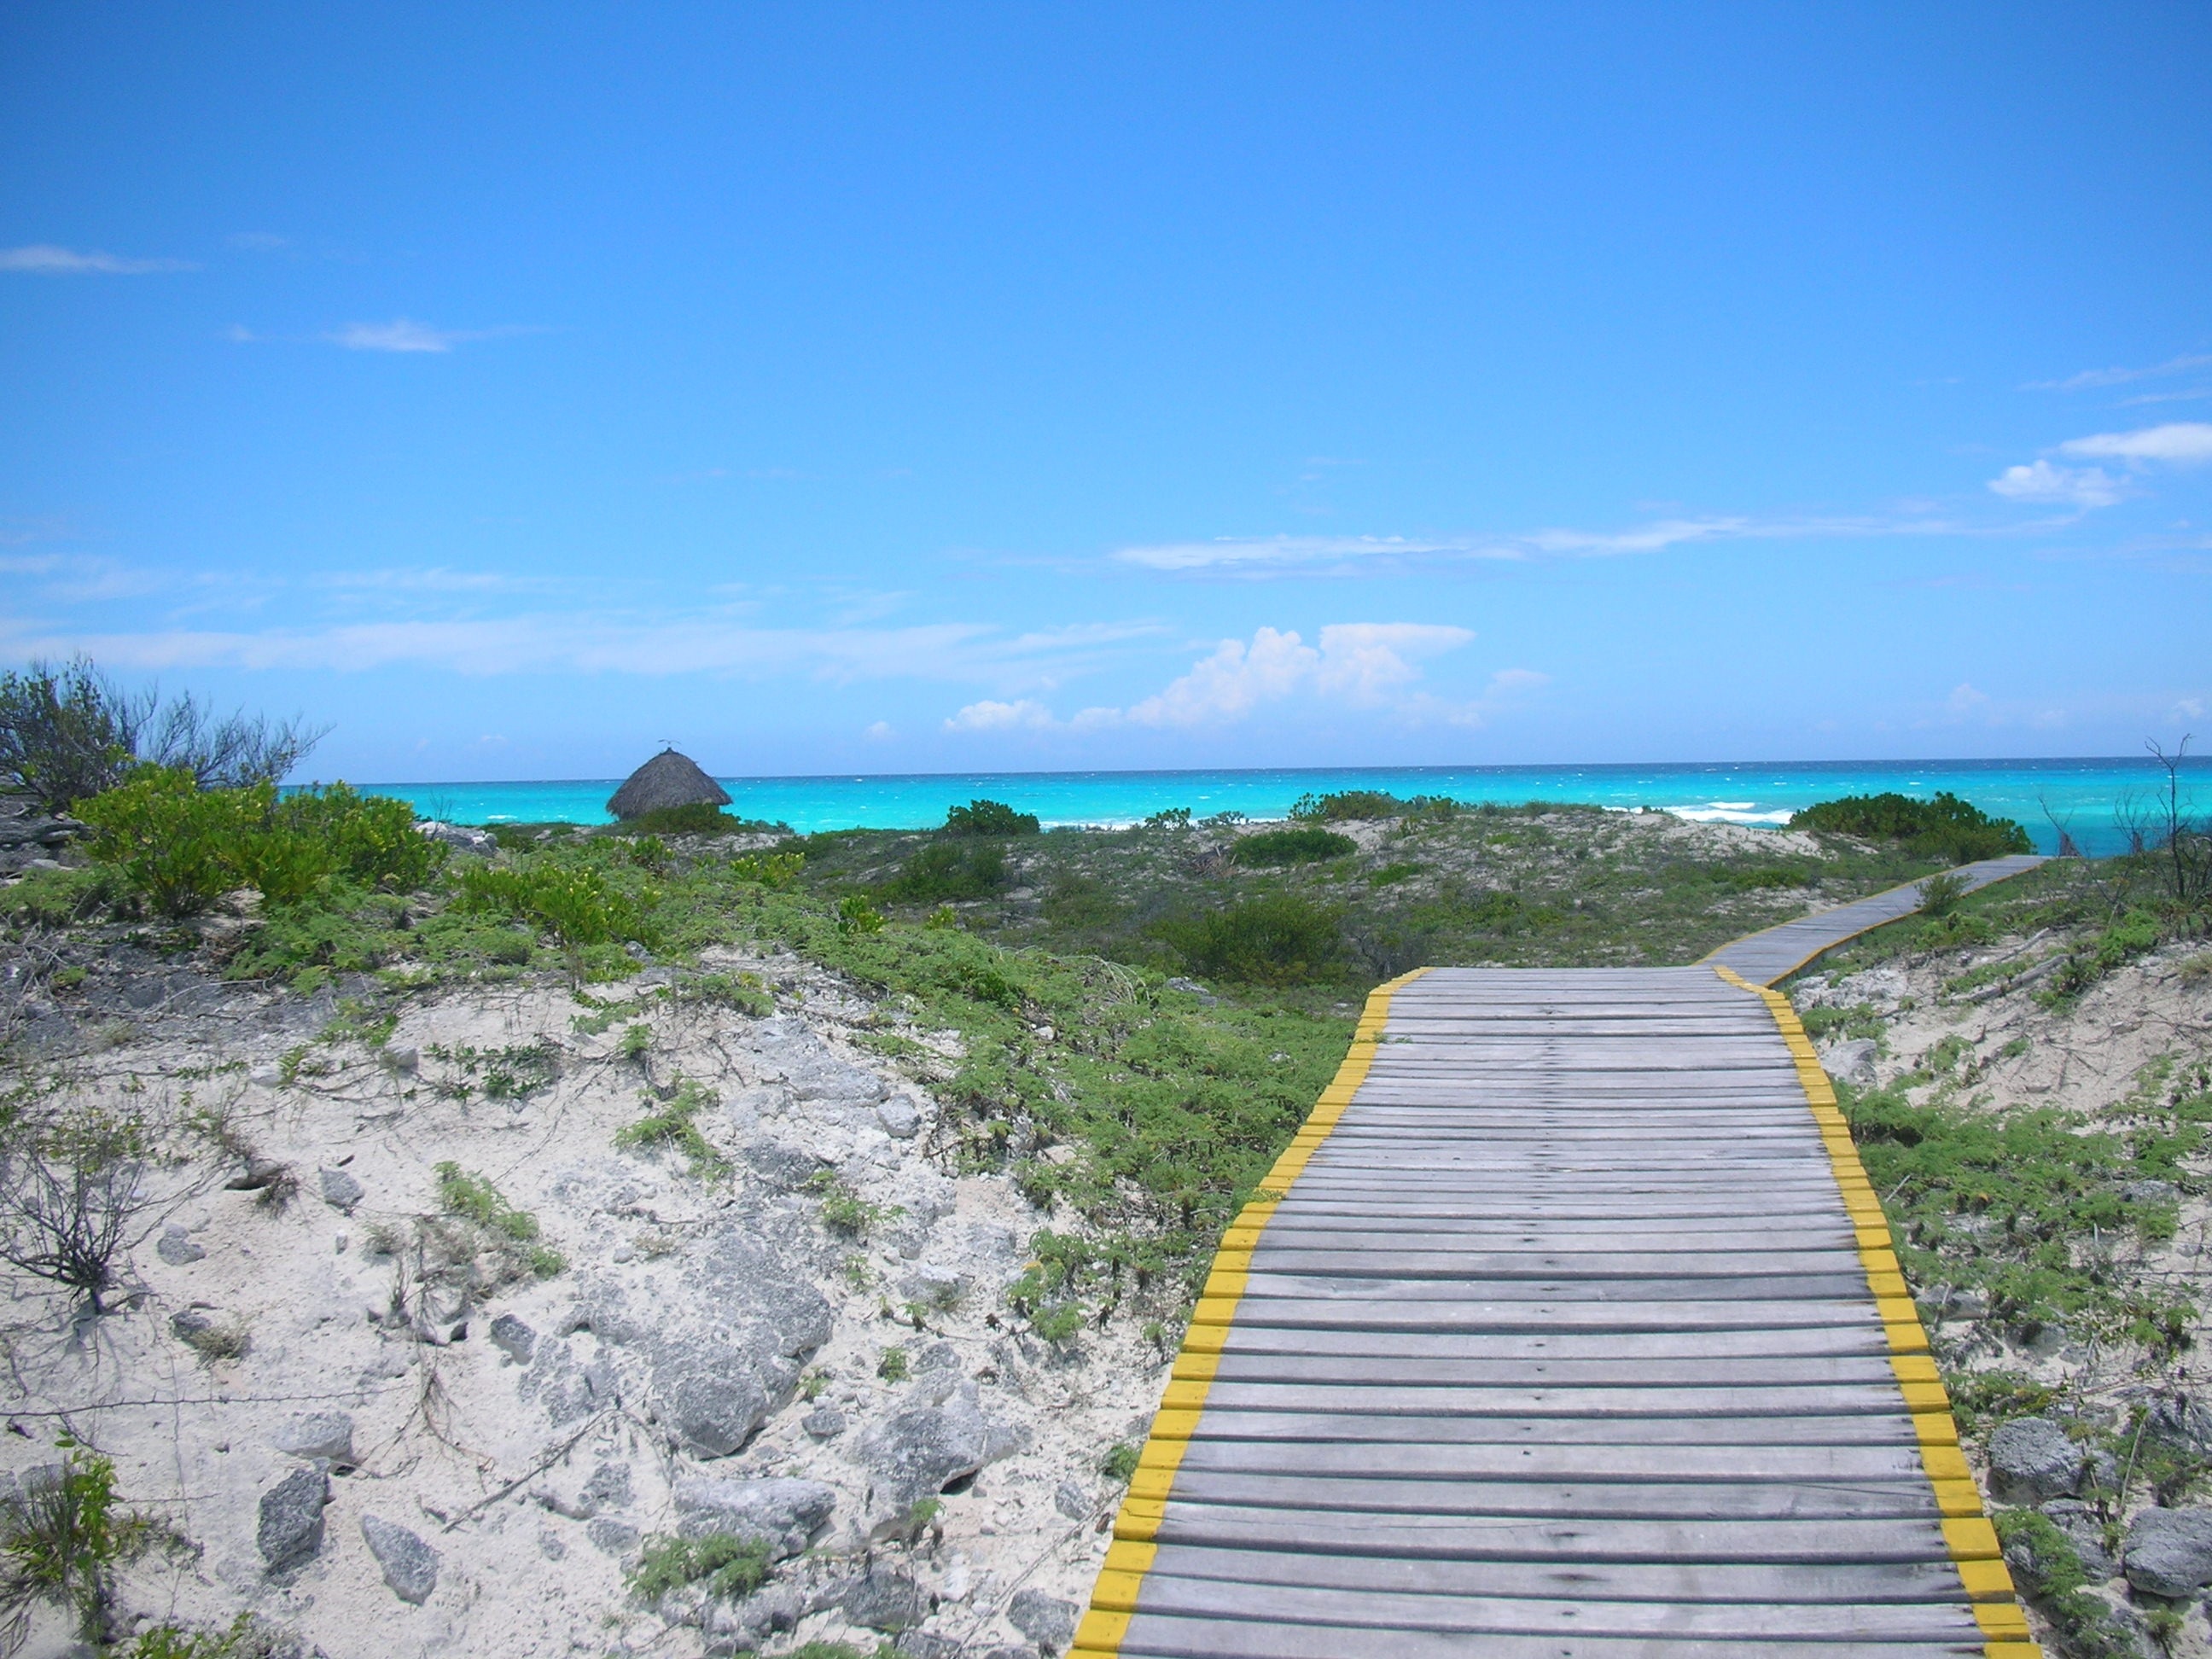
beach, landscape, sea, coast, water, nature, path, sand, ocean, horizon, shore, walkway, vacation, travel, wild, holiday, calm, bay, island, heat, cuba, dunes, caribbean, ecosystem, cape